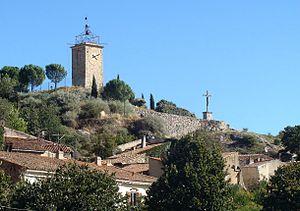
Le Beffroi de Roquevaire et son campanile, dominant les vieilles maison du bourg.
Roquevaire est une commune française située dans le département des Bouches-du-Rhône, en région Provence-Alpes-Côte d'Azur.